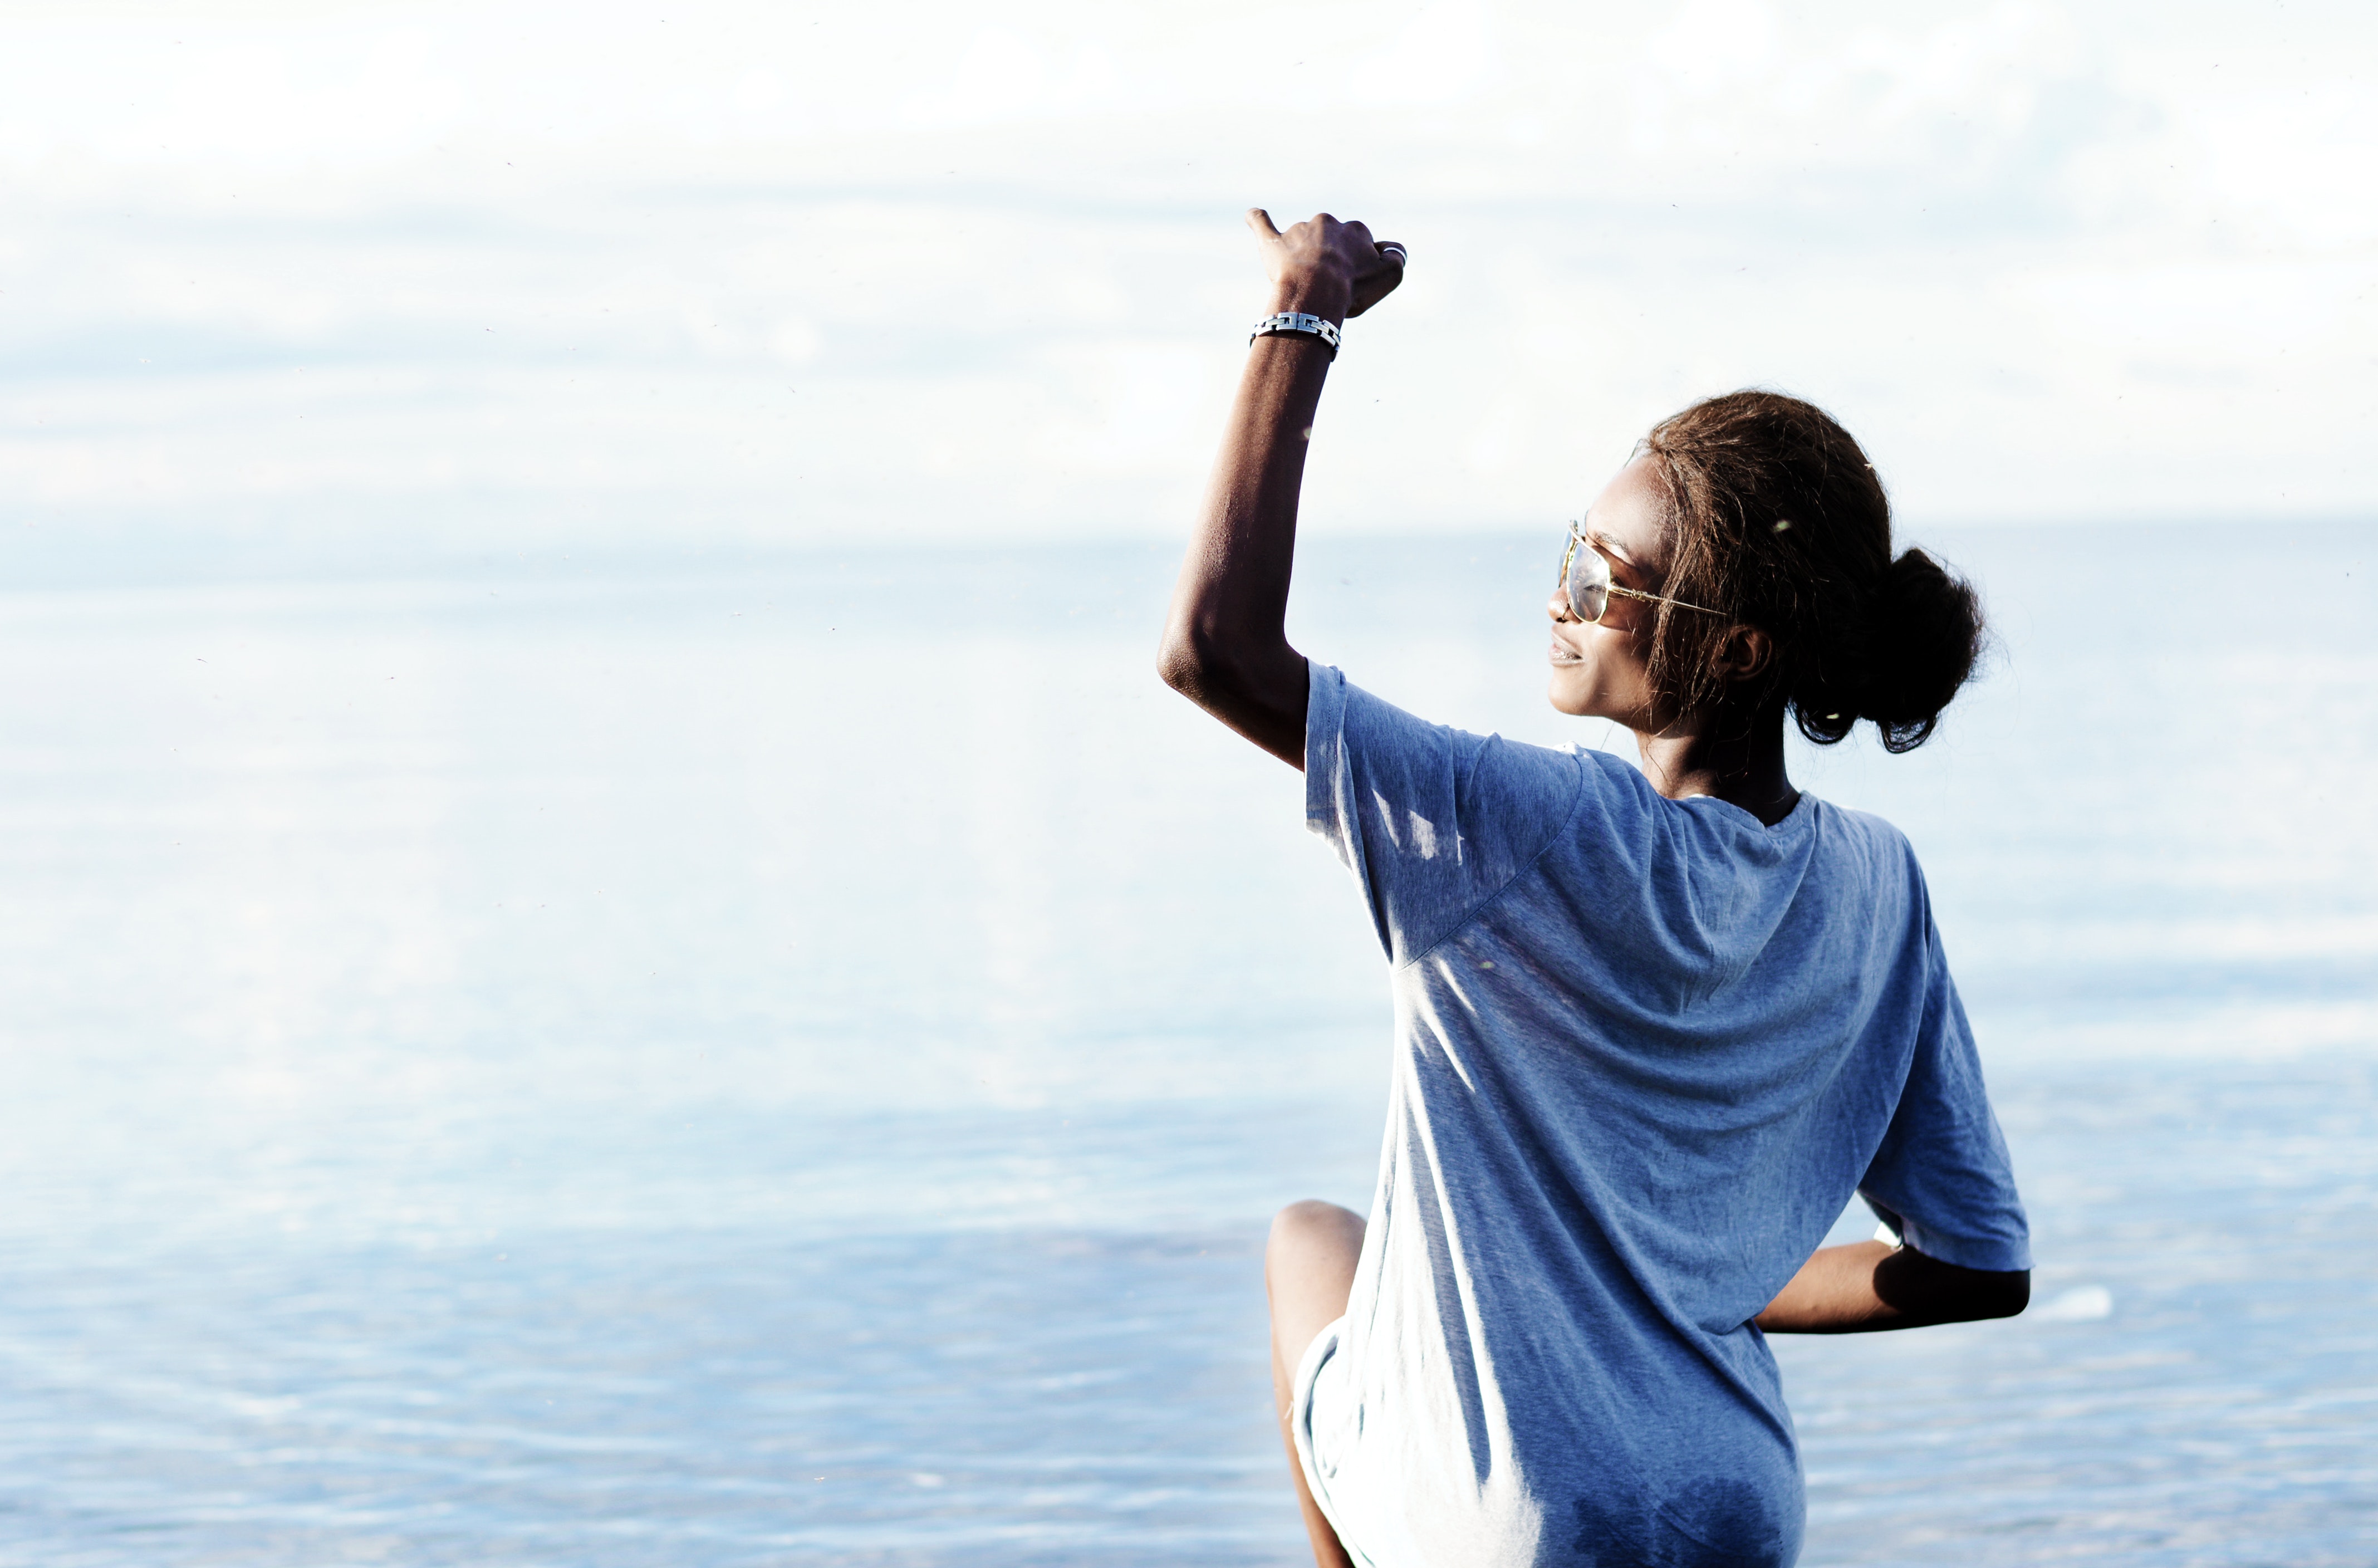
water, sky, shoulder, happy, fun, standing, joint, arm, vacation, sea, ocean, photography, sunlight, smile, balance, travel, leisure, tourism, t shirt